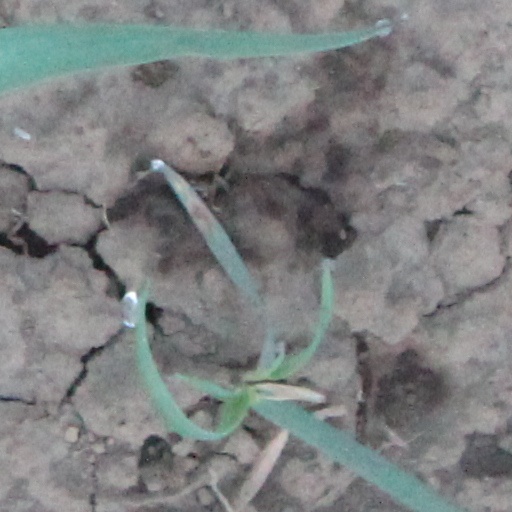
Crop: wheat